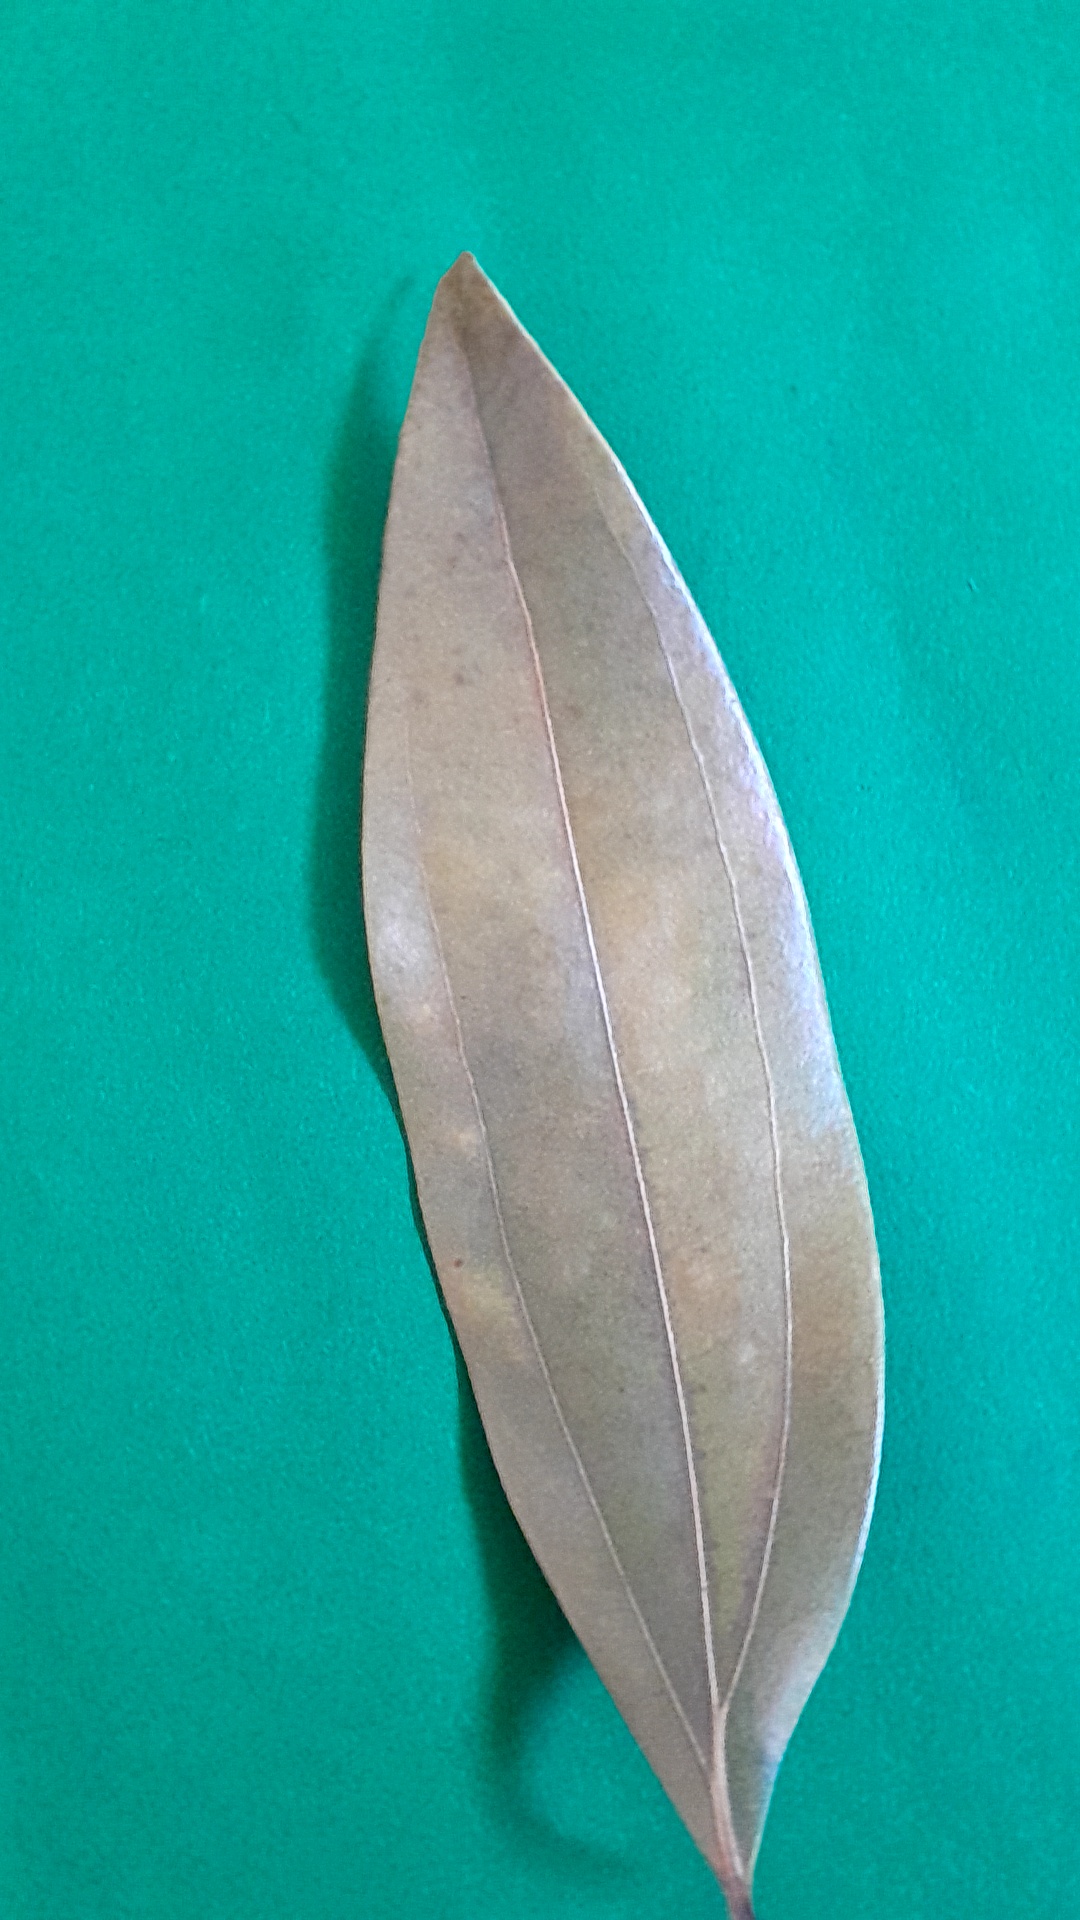
Label: Dry Leaf